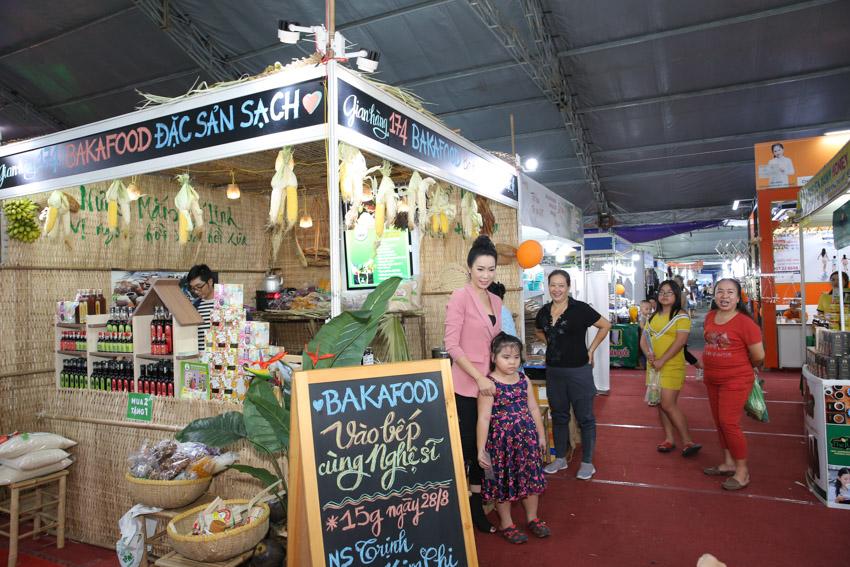
có một người đàn ông đang ở bên trong quầy hàng bên trái